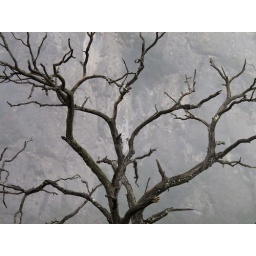
tree at the Santa Maria de Montserrat a Benedictine abbey in Montserrat mountain Catalonia Spain